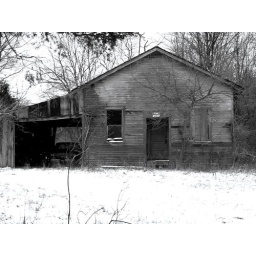
Old wooden building in winter with snow covered ground